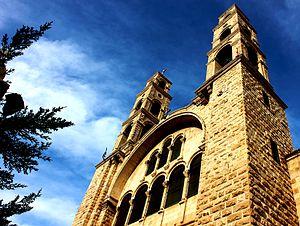
Balata est un village palestinien situé à 1 kilomètre à l'est de Naplouse. Mais actuellement il est comme une porte d’entrée orientale. Le village a été construit à l’extrême ouest de la plaine d’Askar et au pied du mont Garizim et du mont Ebal surplombant la plaine d’Askar à l’est de celle-ci. Il s'élève à environ 520 mètres au-dessus du niveau de la mer. La plupart de ses maisons ont été construites en pierre et en ciment et son plan se présentait sous la forme d'un rectangle.